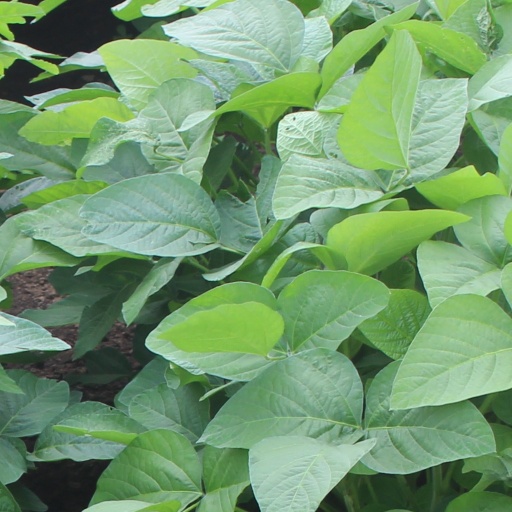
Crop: soybean